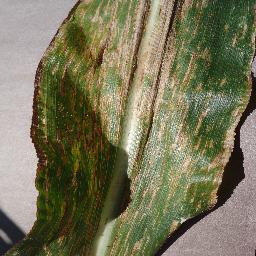
Label: Corn_(Maize)___Gray_Leaf_Spot_(Cercospora)